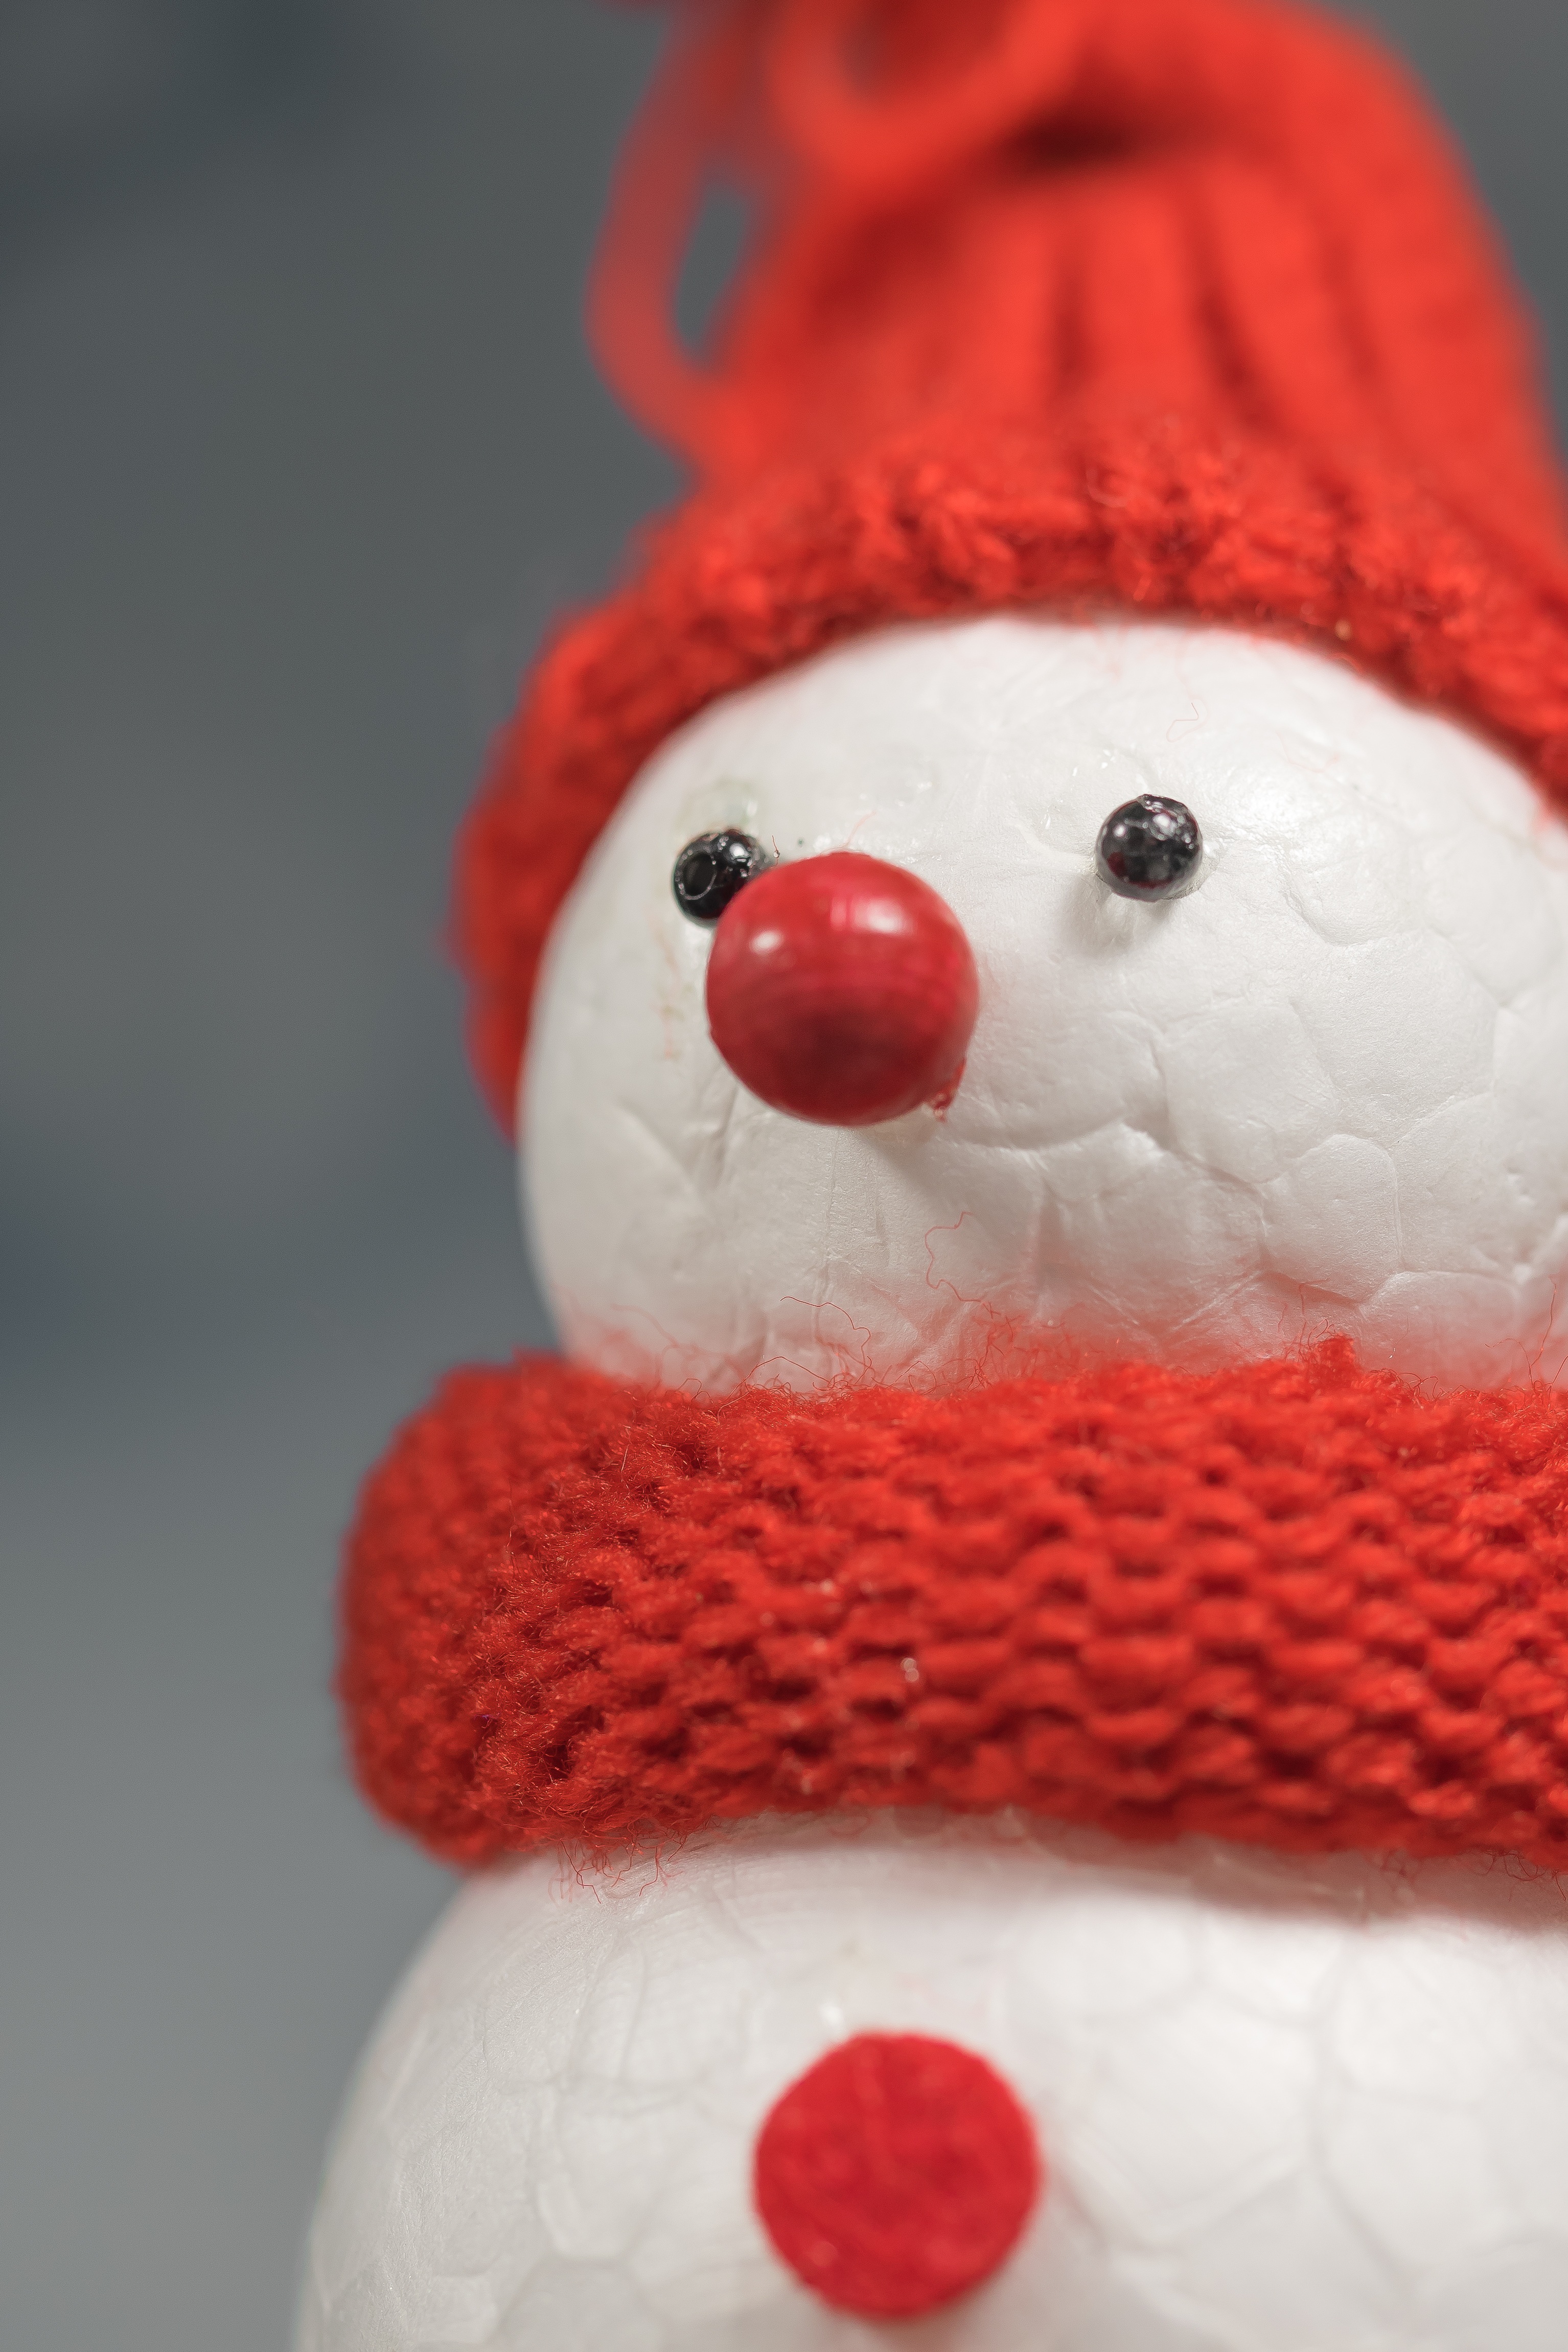
snow, cold, winter, white, flower, decoration, red, point, christmas, scarf, deco, crochet, face, nose, eyes, art, background, figure, cap, snowman, postcard, funny, cheeky, mood, greeting card, wintry, handicraft, tinker, felt, snow man, christmas greeting, snow ball, stuffed toy, winter icon